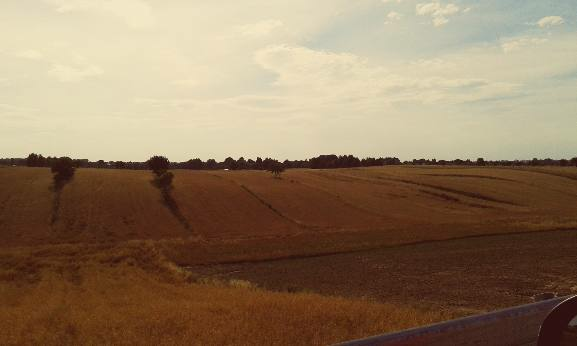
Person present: No